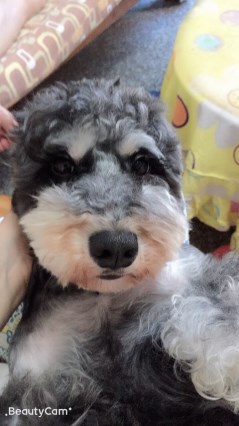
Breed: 2342-n000102-miniature_schnauzer